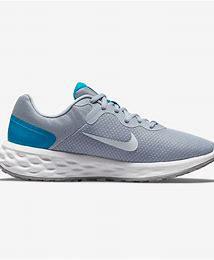
Brand: Nike
Model: Revolution 6 Next Nature